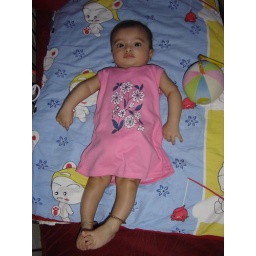
Arjun in pink dress